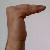
The image shows a hand gesture representing a space in Indian Sign Language.